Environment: real
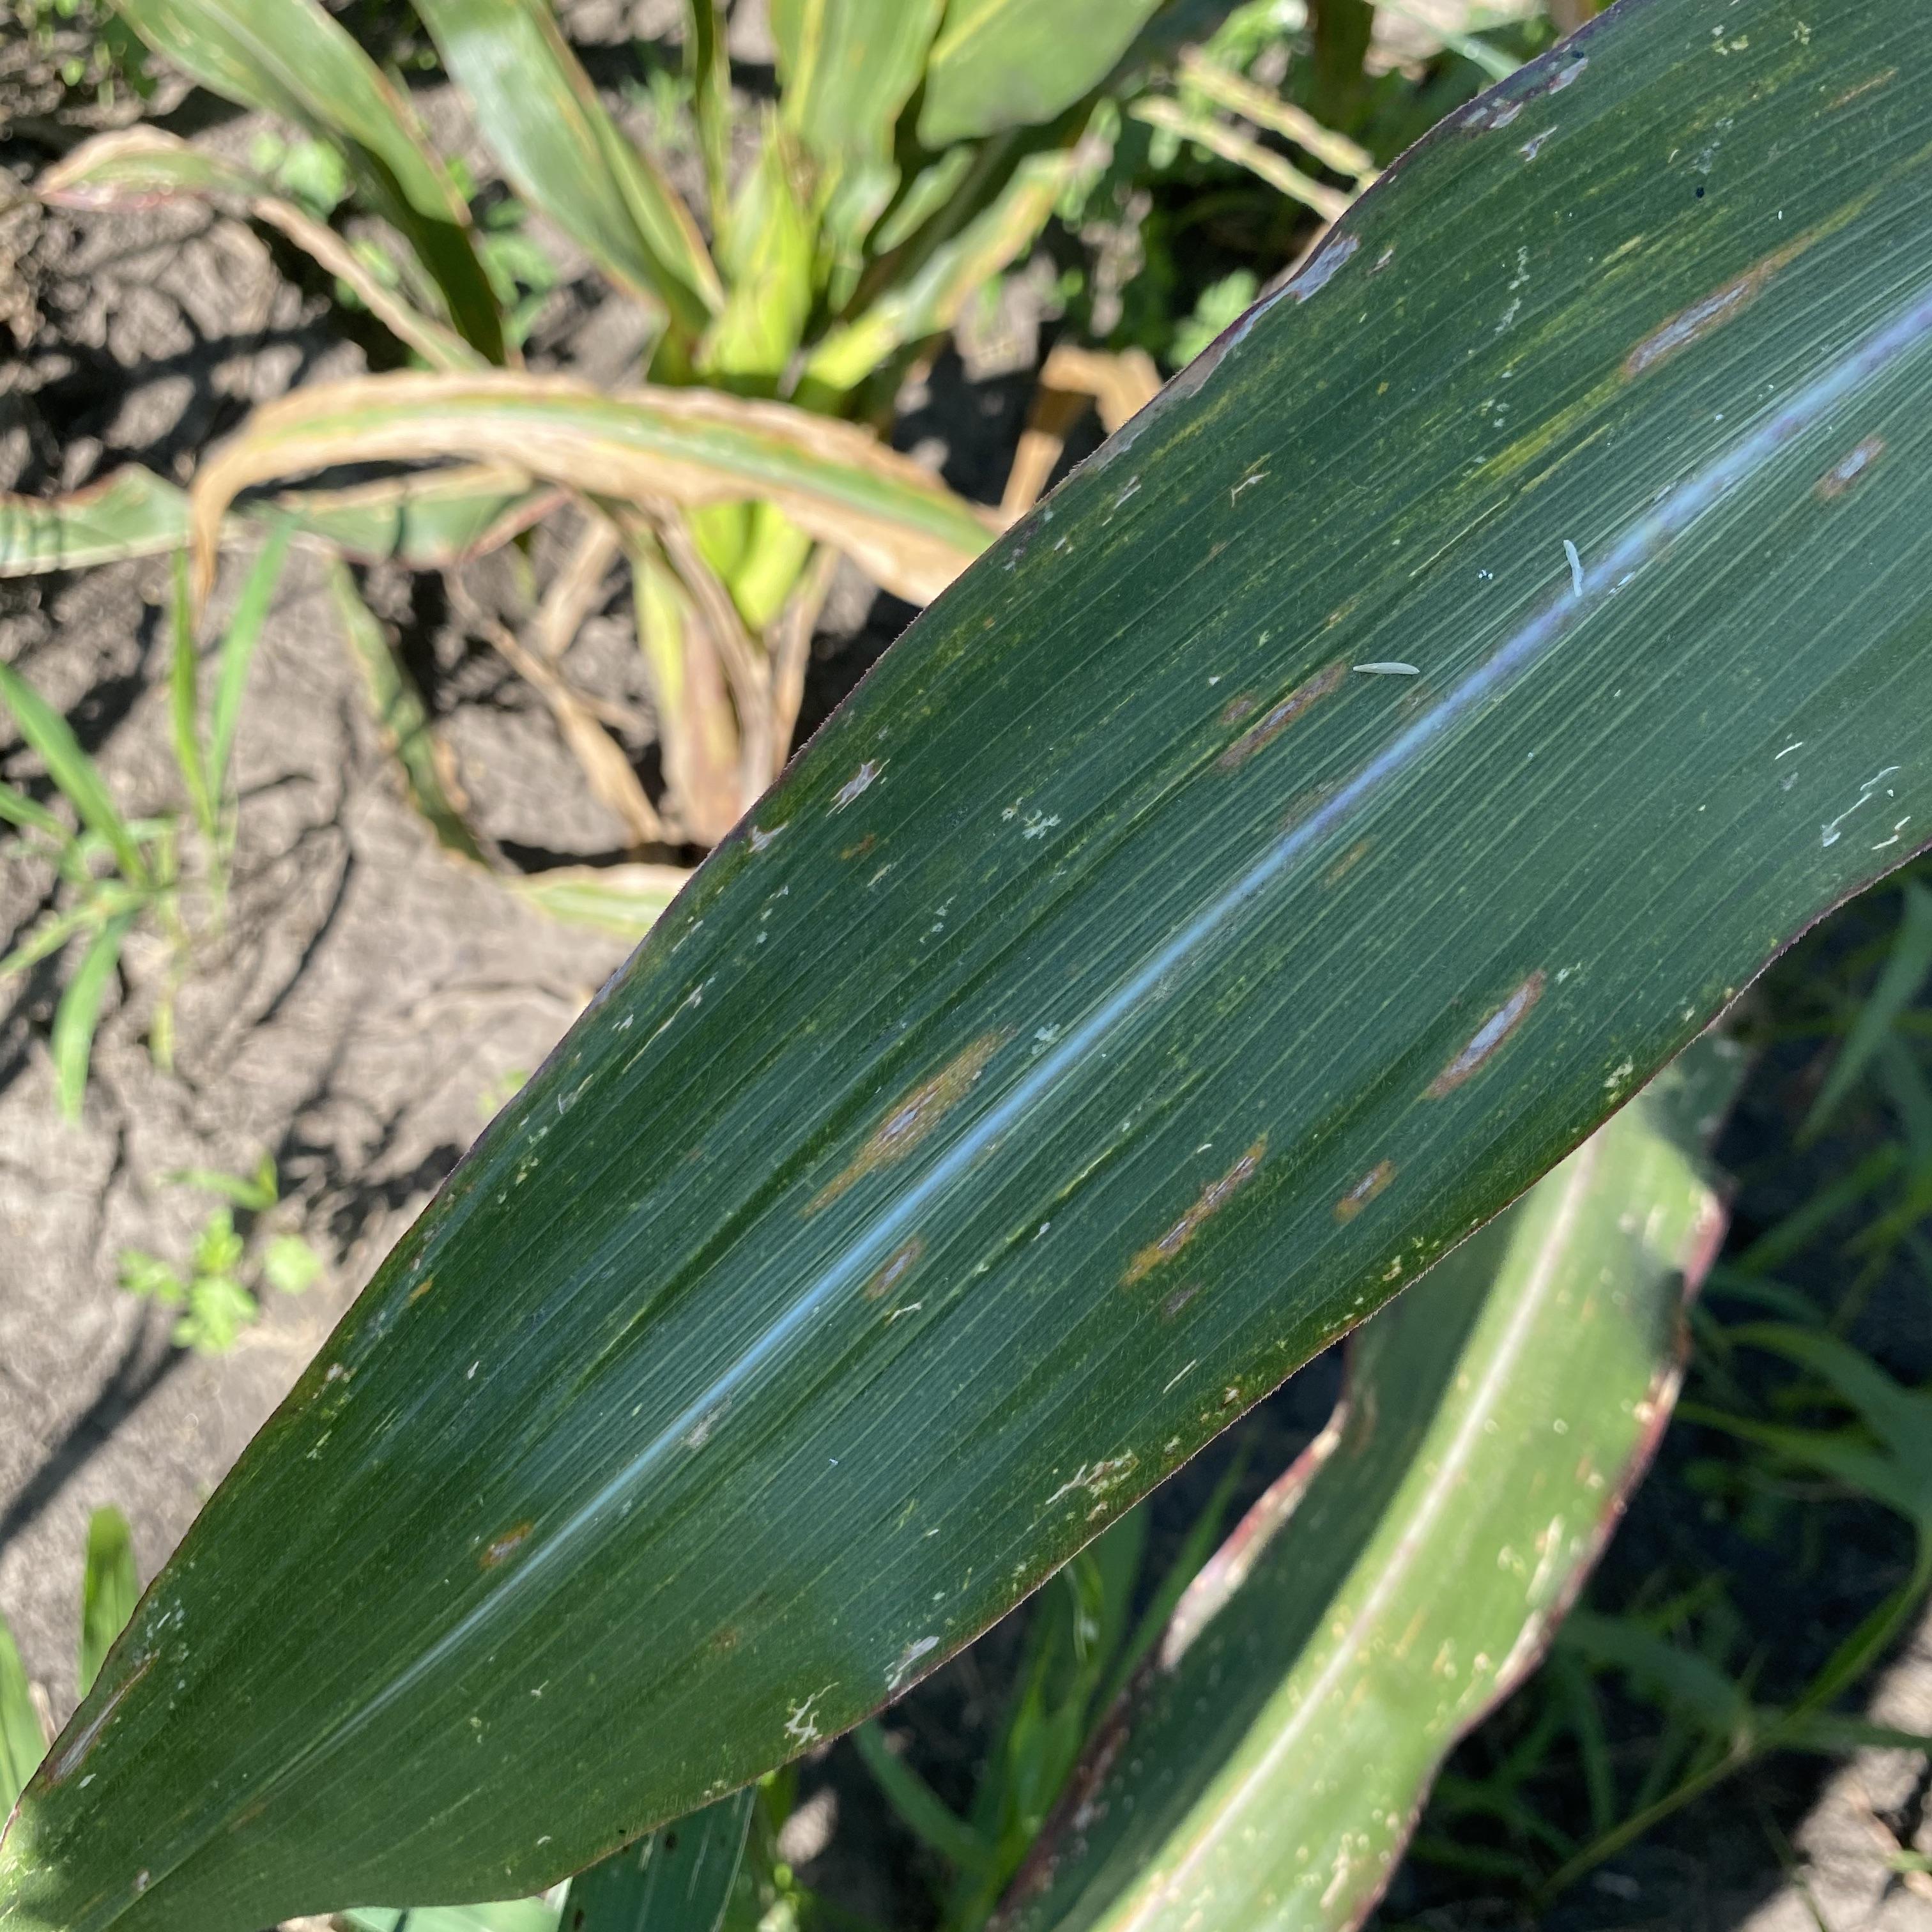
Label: gray_leaf_spot